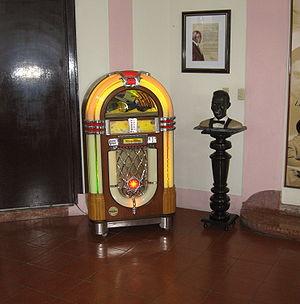
Nat King Cole est un chanteur et pianiste américain de jazz et de rhythm and blues, né le 17 mars 1919 à Montgomery, et mort le 15 février 1965 à l'age de 45 ans à Santa Monica. Associé au courant du jazz vocal, il est un des plus importants et célèbres crooners des années 1950 et de l'histoire du jazz, avec près de 50 millions de disques vendus en 30 ans de carrière internationale.